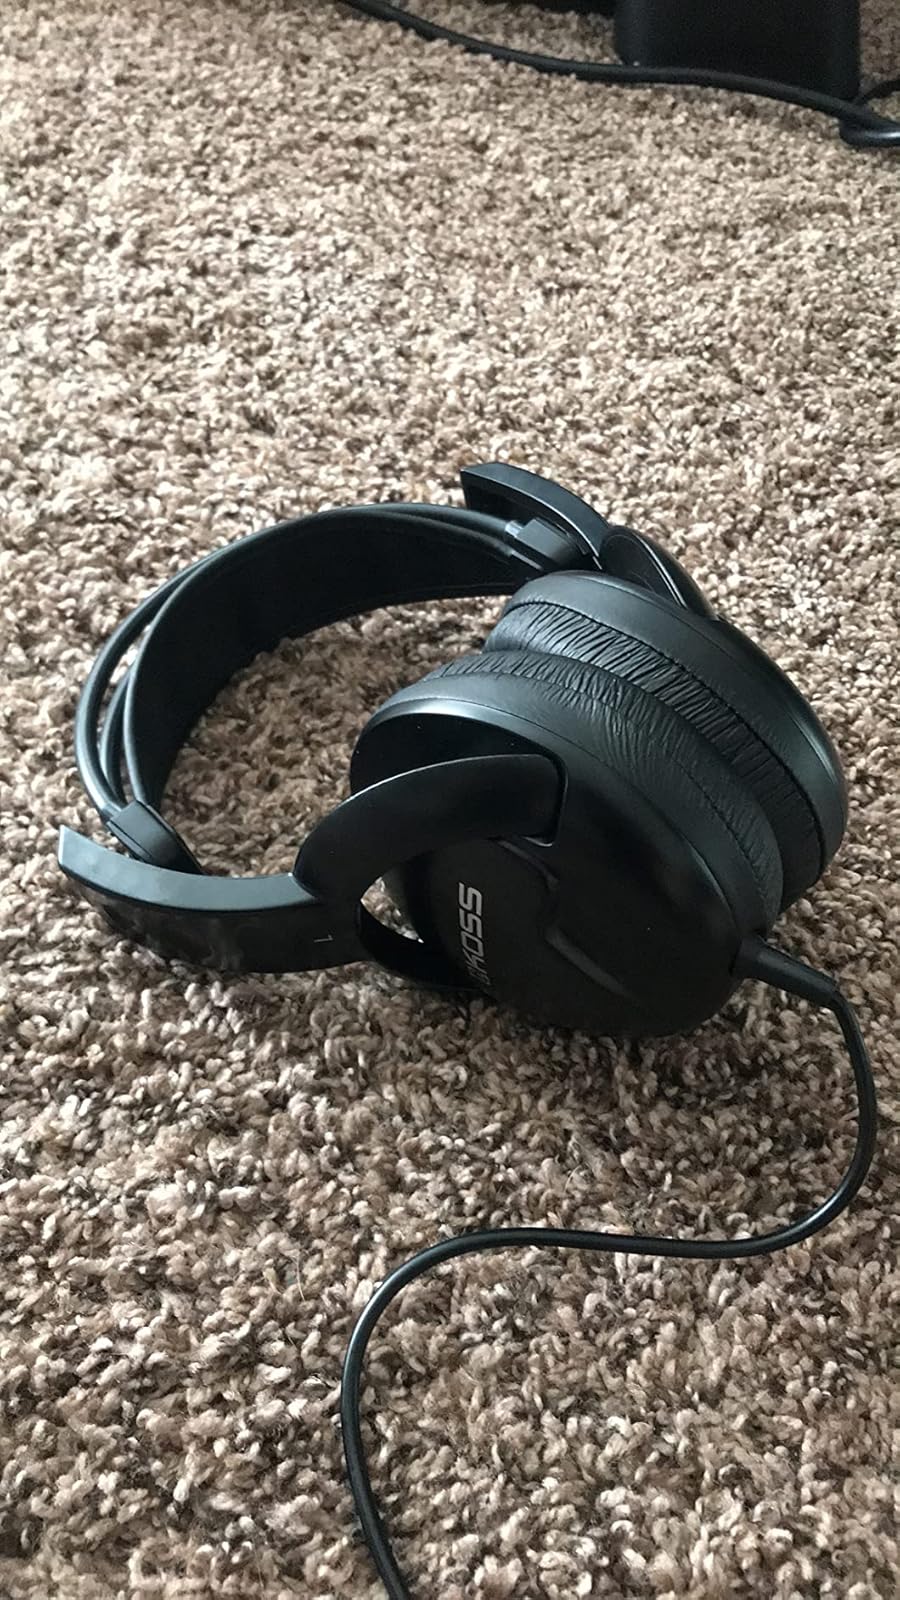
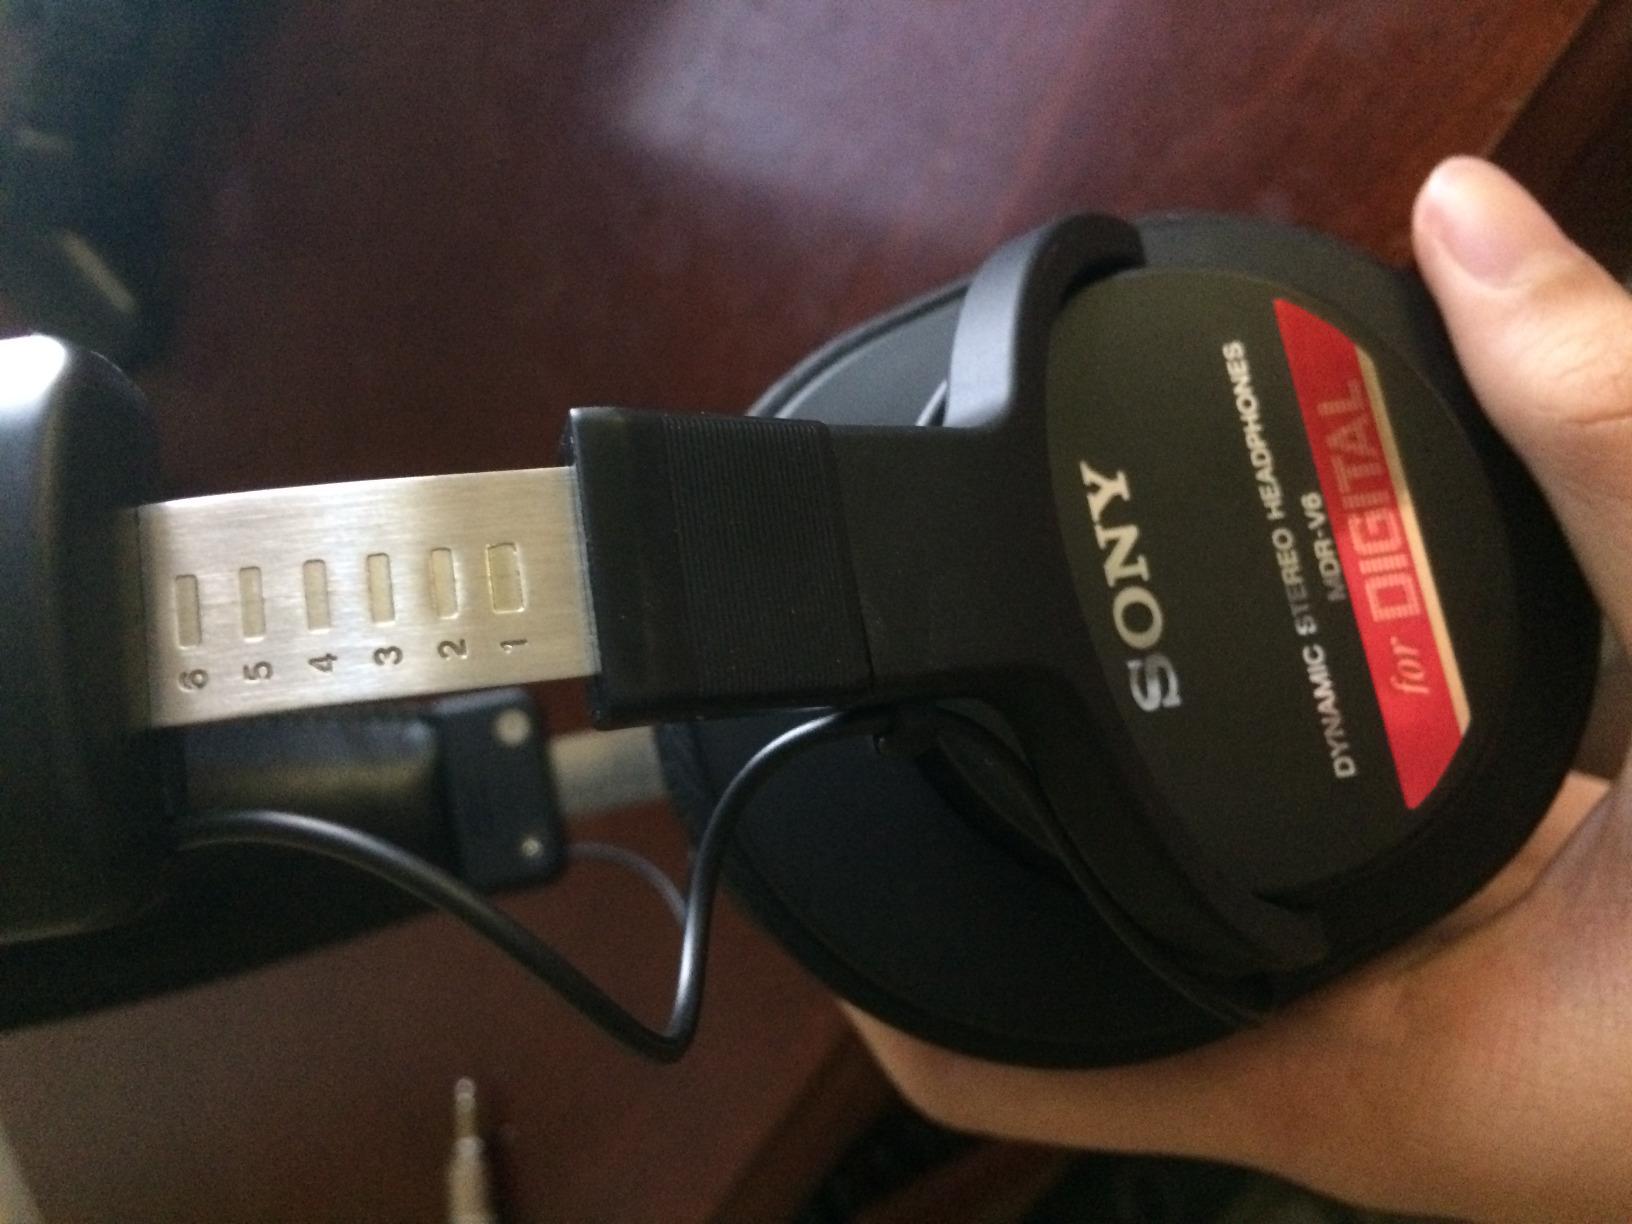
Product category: headphones
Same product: no